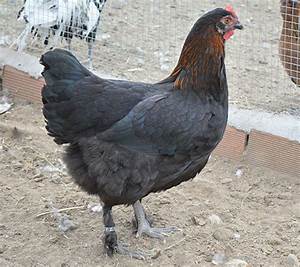
Label: chicken